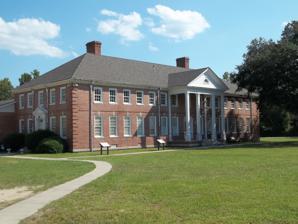
Building: Dorchester Academy
Country: United States of America
Year built: 1935
United States historic place Dorchester Academy Boys' Dormitory U.S. National Register of Historic Places U.S. National Historic Landmark Show map of Georgia Show map of the United States Location 8787 East Oglethorpe Hwy, Midway, Georgia Coordinates 31°48′2″N 81°27′56″W / 31.80056°N 81.46556°W / 31.80056; -81.46556 Built 1935 Architect George Awsumb Architectural style Colonial Revival NRHP reference No. 86001371 Significant dates Added to NRHP June 23, 1986 Designated NHL September 20, 2006 Dorchester Academy was a school for African-Americans located just outside Midway, Georgia .  Operating from 1869 to 1940, its campus, of which only the 1935 Dorchester Academy Boys' Dormitory survives, was the primary site of the Southern Christian Leadership Conference 's Citizen Education Program.  This program, ran here from 1961 to 1970, worked toward attaining equality for blacks in the American South by teaching them their rights and helping them acquire the knowledge necessary to become registered voters by passing the required test. The dormitory building was designated a U.S. National Historic Landmark in 2006 for its later role in the American civil rights movement , and for its association with activist Septima Poinsette Clark , who oversaw the education program. The campus, which includes several later buildings, is now a museum and research center. Description and history The former Dorchester Academy campus is located at the corner of Lewis Fraser Road and East Oglethorpe Highway ( United States Route 84 ), a short way west of Midway's city hall.  The campus wraps around the Midway Congregational Church, which stands directly at the street corner.  Facing East Oglethorpe is a small concrete block cottage that now houses the main museum for interpreting the site.  Behind this, facing Lewis Fraser, is the two-story Georgian Revival boys' dormitory, the only building to survive the academy's closure in 1940.  Ancillary buildings and structures include a barbecue pit, former swimming pool site and pool house, and a single-story annex to the dormitory. The Dorchester Academy was founded in 1869 by the American Missionary Association, a forerunner of the present United Church of Christ .  The school was established to educate local freed African-Americans after the American Civil War .  Many of the academy's buildings were destroyed by fire in the 1930s, and the complex was rebuilt.  The school closed in 1940, at which time most of its then-extant buildings were torn down, leaving only the 1935 boys' dormitory.  That building was adapted for use in 1961 by the Southern Christian Leadership Conference as the headquarters for its Citizenship Education Program, a vehicle for training African-Americans in the effective exercise of their civil rights. This program was overseen by activist Septima Poinsette Clark , who was called the "mother of the [Civil Rights] movement" by Martin Luther King Jr. , and established hundreds of education centers across the American South. Notable alumni of Dorchester Academy include architect Sanford Augustus Brookins . Dorchester Academy was listed on the National Trust for Historic Preservation 's 2009 list of America's Most Endangered Places . Photos Front entrance Side entrance Academy historical marker Boy's Dorm historical marker Arch, by class of 1927 Older building, ca. 1874 See also List of museums focused on African Americans References